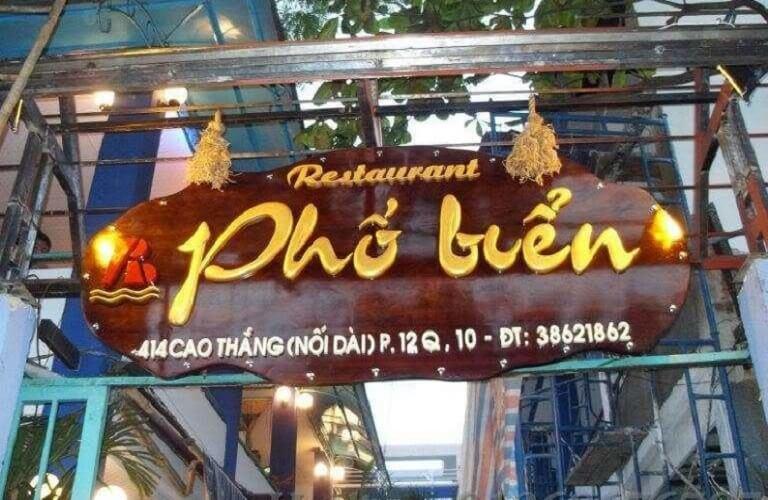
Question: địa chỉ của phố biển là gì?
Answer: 414 cao thắng (nối dài), phường 12, quận 10